Kohaku (wrestler)

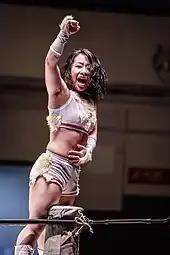
In Sendai Girls, Iwaki competed under the name of Mikoto Shindo.

Iwaki shared a four-year tenure with Sendai Girls' Pro Wrestling. She made her debut in the promotion under the ring name of Mikoto Shindo at a house show promoted on September 24, 2018, where she fell short to Manami in the first rounds of the inaugural Sendai Girls Junior Championship tournament. Due to being a freelancer in her beginning years, she freelanced in Sendai and competed in various match gimmicks. At a house show from January 20, 2019, she fought in a battle royal won by Manami and also involving notable opponents such as Alex Lee, Cassandra Miyagi, Chihiro Hashimoto, Dash Chisako, Hikaru Shida, Meiko Satomura, Mika Iwata, Sareee and others. She finally moved to title scenes when she won the Sendai Girls Junior Championship at "Sendai Girls Women's Pro Wrestling Big Show in Niigata" on June 8, 2019, by defeating Manami for the vacant title. Before resigning, she made her last appearance at "Sendai Girls Big Show In Osaka" on December 4, 2022, where she teamed up with Yuu to defeat Lena Kross and Nina Samuels.